Joseph Chamberlain

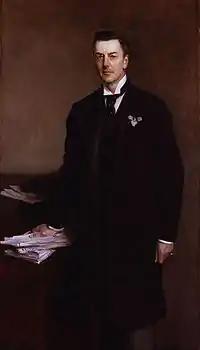
"The Right Honourable Joseph Chamberlain", oil on canvas, 1896, John Singer Sargent. National Portrait Gallery, London

Chamberlain became concerned about the threat of socialism during this period, although the Independent Labour Party had only one MP, Keir Hardie. He sought to divert collectivist energy toward Unionism and continued to propose radical reforms to the Conservatives. In his 1893 "Memorandum of a Programme for Social Reform", Chamberlain made a number of suggestions to Salisbury, including old age pensions, the provision of home loans to the working class, an amendment to the Artisans' and Labourers' Dwellings Improvement Act 1875 to encourage street improvements, compensation for industrial accidents, reduced train fares for workers, tighter border controls, and shorter working hours. Salisbury was guardedly sympathetic. Chamberlain also wrote an unpublished 1895 play, "The Game of Politics", characterising socialists as the instigators of class conflict.